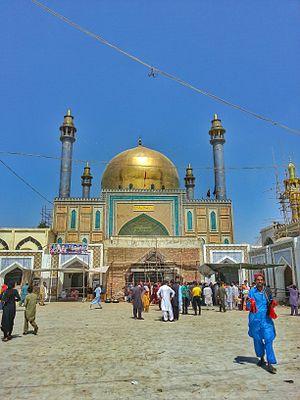
Sehwan est une ville du Pakistan située dans la province du Sind et dans le district de Jamshoro. La ville est surtout connue comme étant un haut lieu du soufisme avec la présence du sanctuaire de La‘l Shahbâz Qalandar pour célébrer le saint ‘Uthmân Marwandî. Ce dernier est à l'origine d'un pèlerinage important depuis le XIIIe siècle.